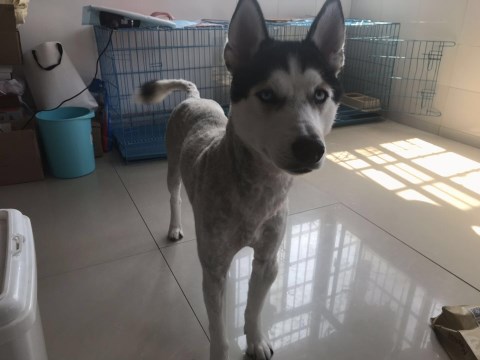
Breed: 1160-n000003-Siberian_husky